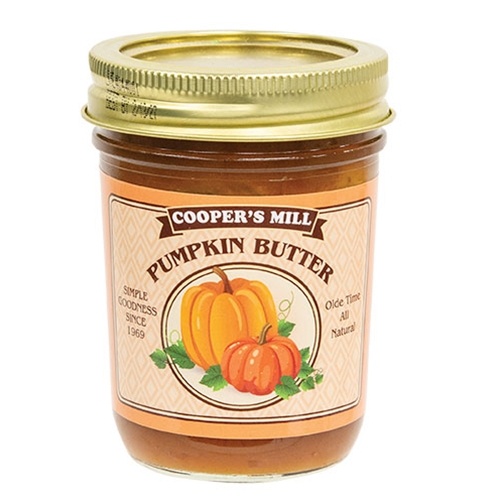
Pumpkin Butter - 8.5 oz Jar
This Pumpkin Butter is made in the USA with minimal ingredients. Gluten-free with no high fructose corn syrup, this butter adds rich flavor to favorite dishes. Pumpkin butter is delicious blended with cream cheese as a dip for graham crackers or baked into pastries. The 8.5-oz. jar measures 4" high by 2.75" in diameter. 8.5-oz. 4" H x 2.75" diameter Gluten-free Made in the USA
Brand: CWI
Category: Food, Beverages & Tobacco > Food Items > Dips & Spreads > Apple Butter